Big South Fork of the Cumberland River

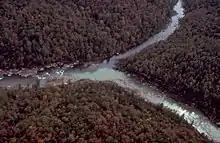
Areal view of the confluence of the New River and the Clear Fork

The mining community of modern-day Blue Heron, Kentucky, was established in 1937 along the banks of the Big South Fork, and operated until 1962 when it was abandoned by the Stearns Coal and Lumber Company. The site was later recreated in the 1980s and reopened as an outdoor museum.